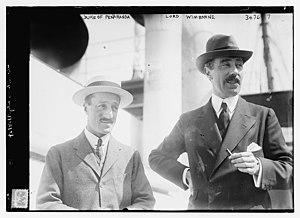
Ivor Churchill Guest, 1ᵉʳ vicomte Wimborne, KP, PC, connu sous le nom de Lord Ashby St Ledgers de 1910 à 1914 et en tant que Lord Wimborne après 1914, est un homme politique britannique et l'un des derniers Lords Lieutenant de Irlande, occupant ce poste au moment de l'Insurrection de Pâques 1916.